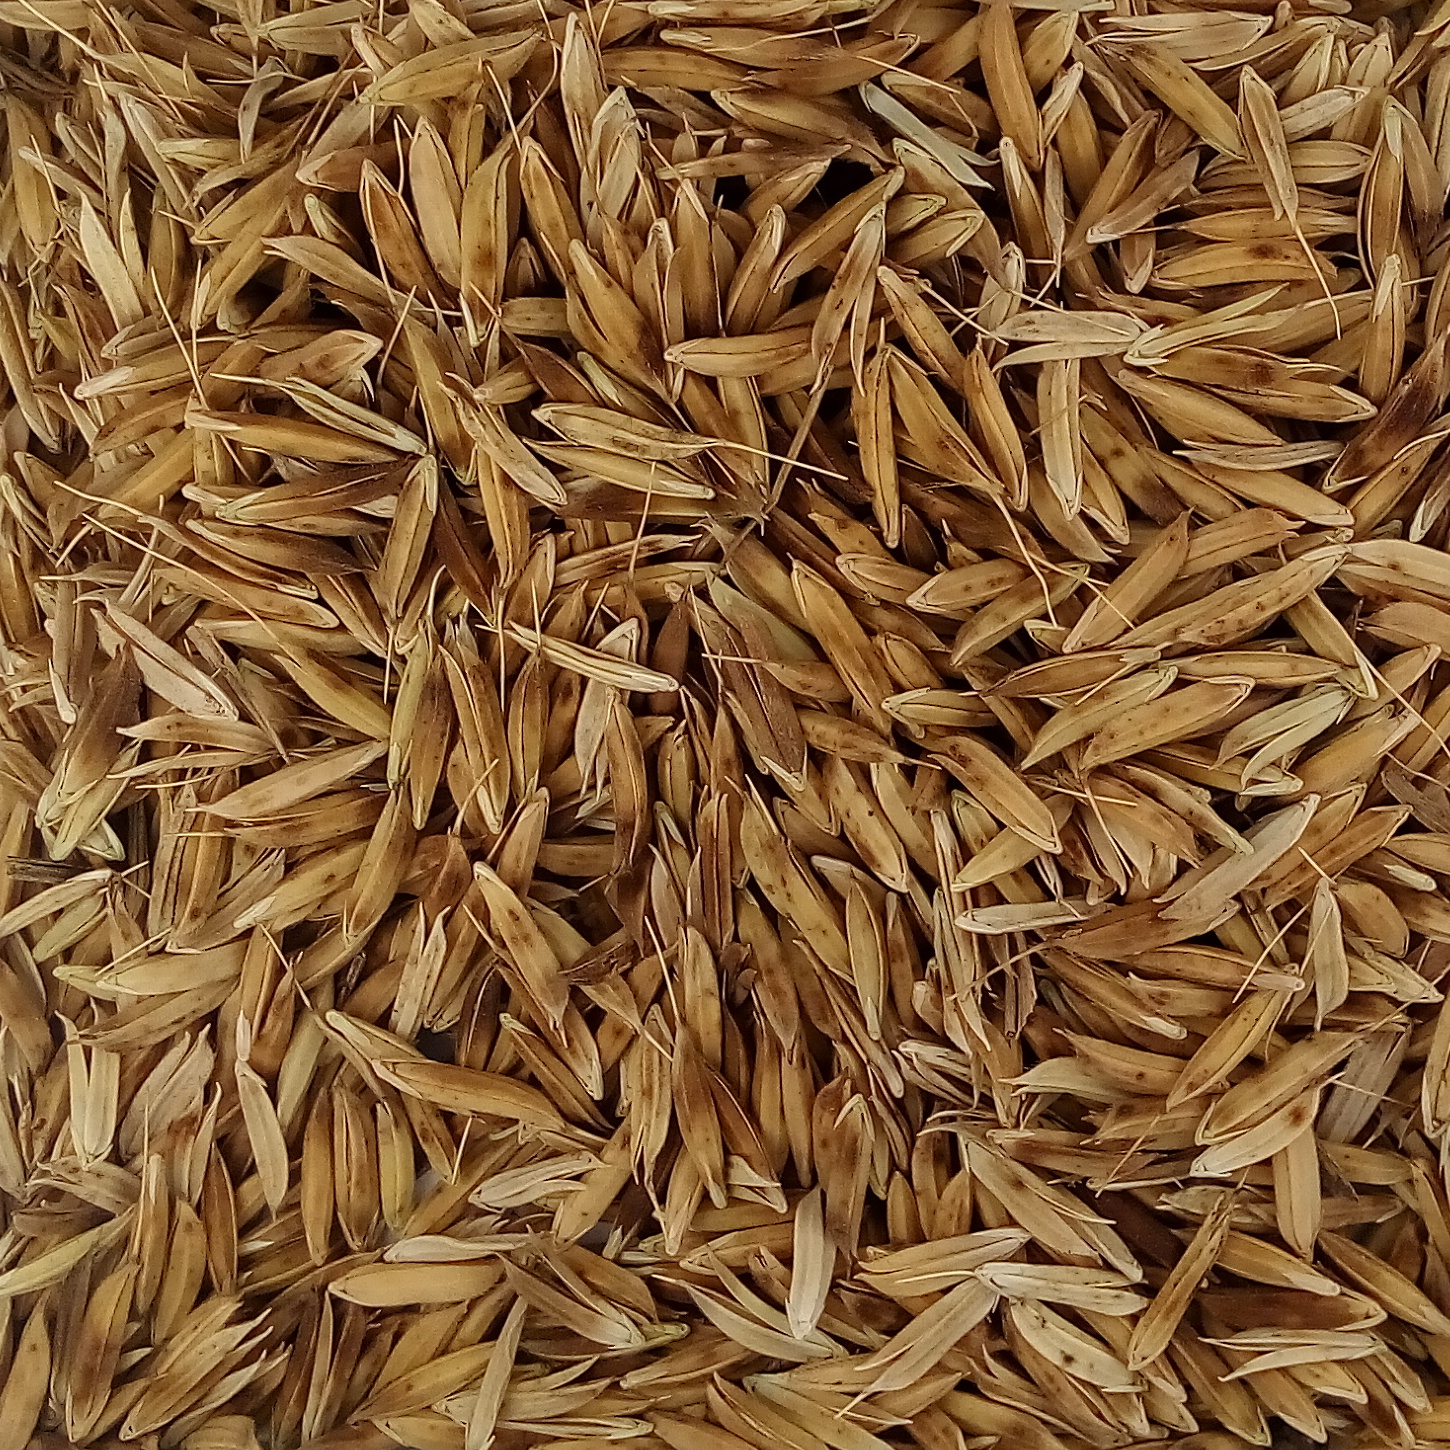
Rice seed variety: DHBT_3